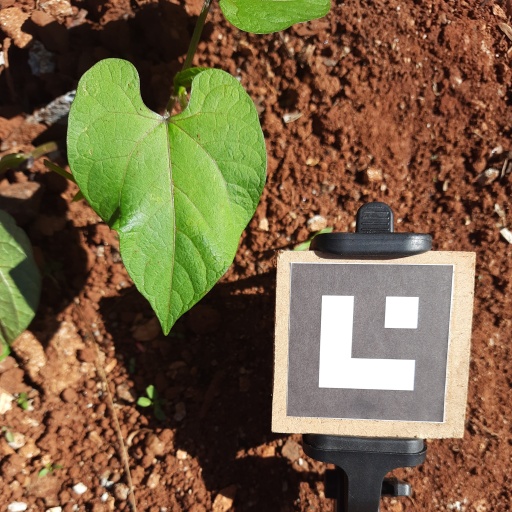
Observations: wavy surface, no eating holes, under sunlight